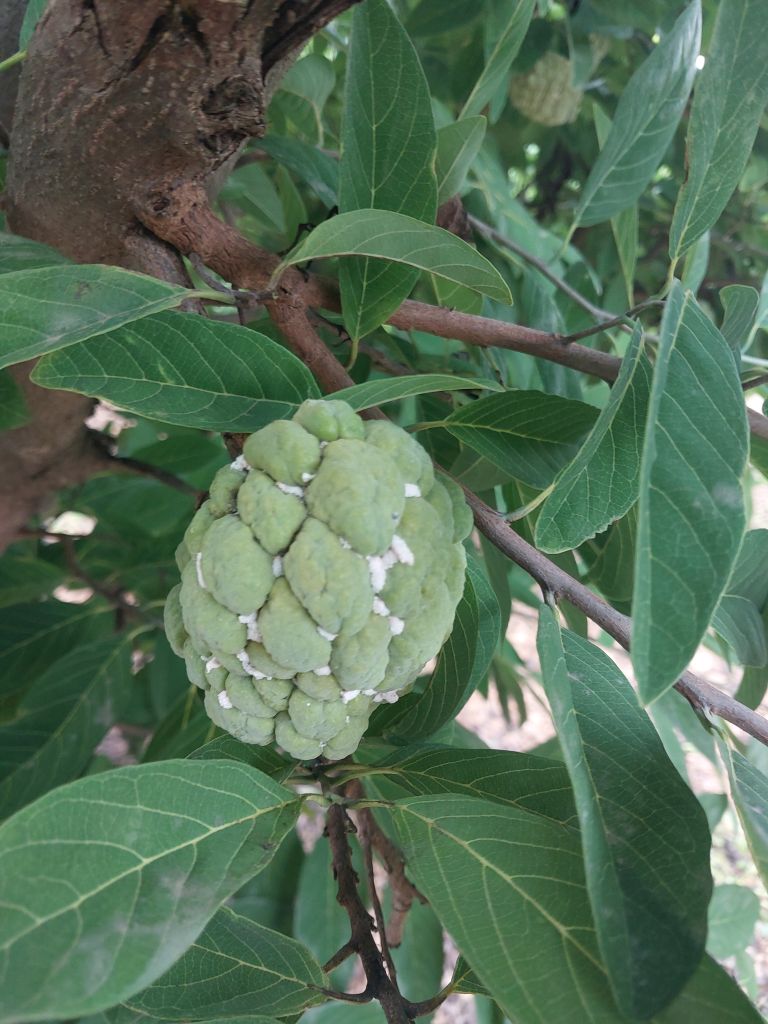
Disease label: Mealy Bug